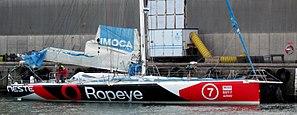
L'International Monohull Open Class Association ou IMOCA est une association fondée en 1991 et membre reconnu de l'ISAF depuis 1998. Elle gère la classe de monocoques de 60 pieds open. Ces voiliers sont principalement destinés aux courses océaniques en solitaire ou en double, comme la Route du Rhum et le Vendée Globe et sont considérés comme étant parmi les plus rapides du monde.